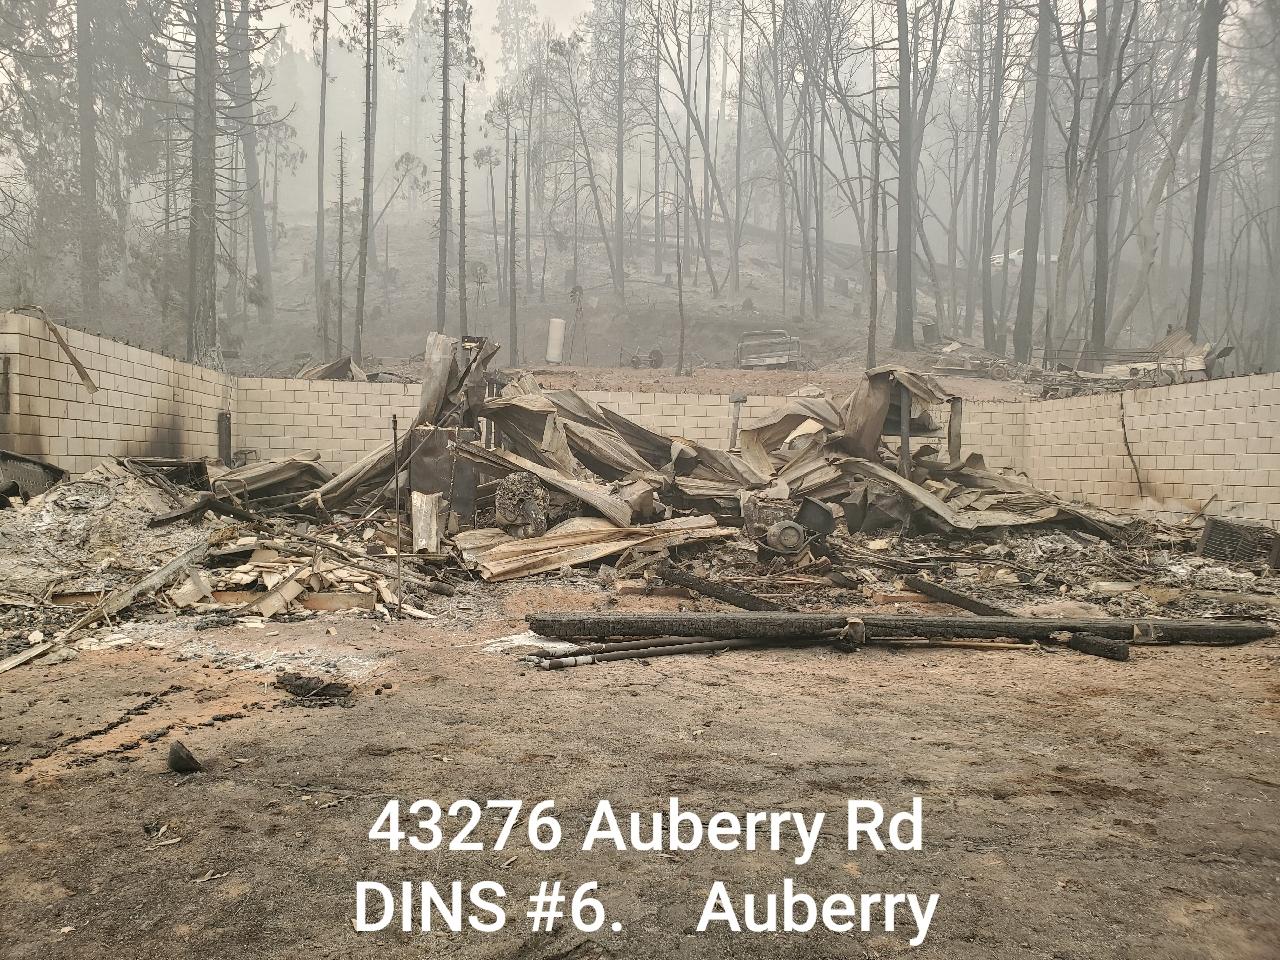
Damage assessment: destroyed